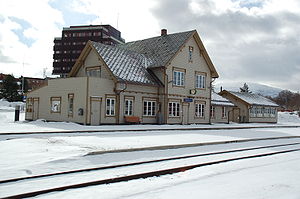
Tynset Station
Tynset Station er en jernbanestation på Rørosbanen, der ligger ved Tynset i Tynset kommune i Norge. Stationen består af nogle få spor, to perroner, en tidligere stationsbygning og en særskilt ventesalsbygning, der ligesom stationsbygningen er opført i træ. Desuden er der en rutebilstation i tilknytning til stationen.